F. Benedict Herzog

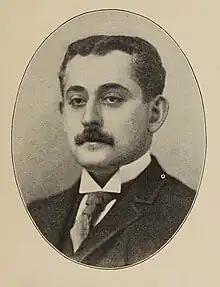
F. Benedict Herzog

Felix Benedict Herzog (December 27, 1859 - April 21, 1912) was an American electrical engineer, patent attorney, artist and photographer who discovered "America's First Supermodel" Audrey Munson. His "Tale of Isolde" established precedent in the US as the first pictorial photograph admitted by an art society on full equality with paintings.